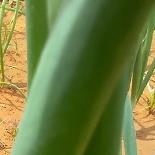
Crop: Onion
Condition: healthy-leaf